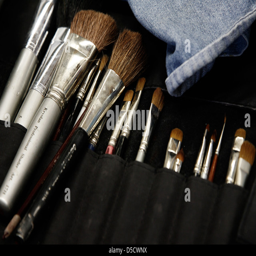
make - up brushes in a bag